Zachariah Allen

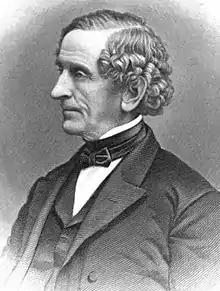

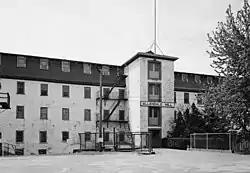
Allendale Mill, 1969

Zachariah Allen (September 15, 1795 – March 17, 1882) was an American textile manufacturer, scientist, lawyer, writer, inventor and civil leader from Providence, Rhode Island. He was educated at Phillips Exeter Academy and at Brown University, where he graduated in 1813.